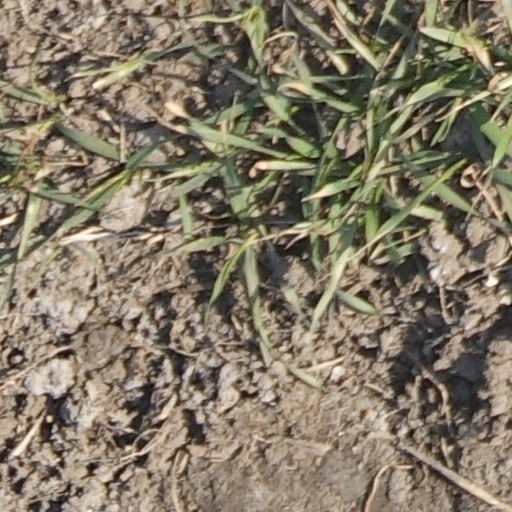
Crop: wheat